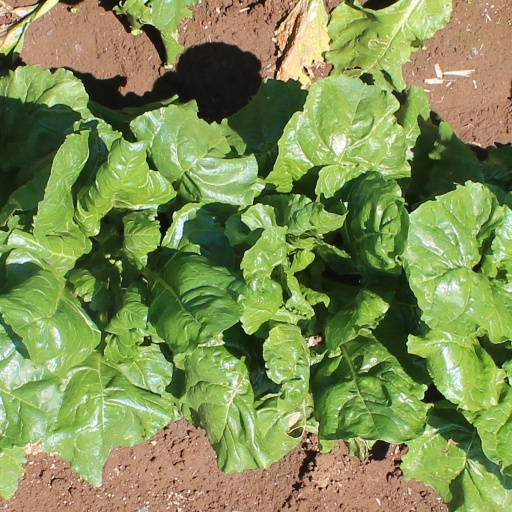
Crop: sugar beet